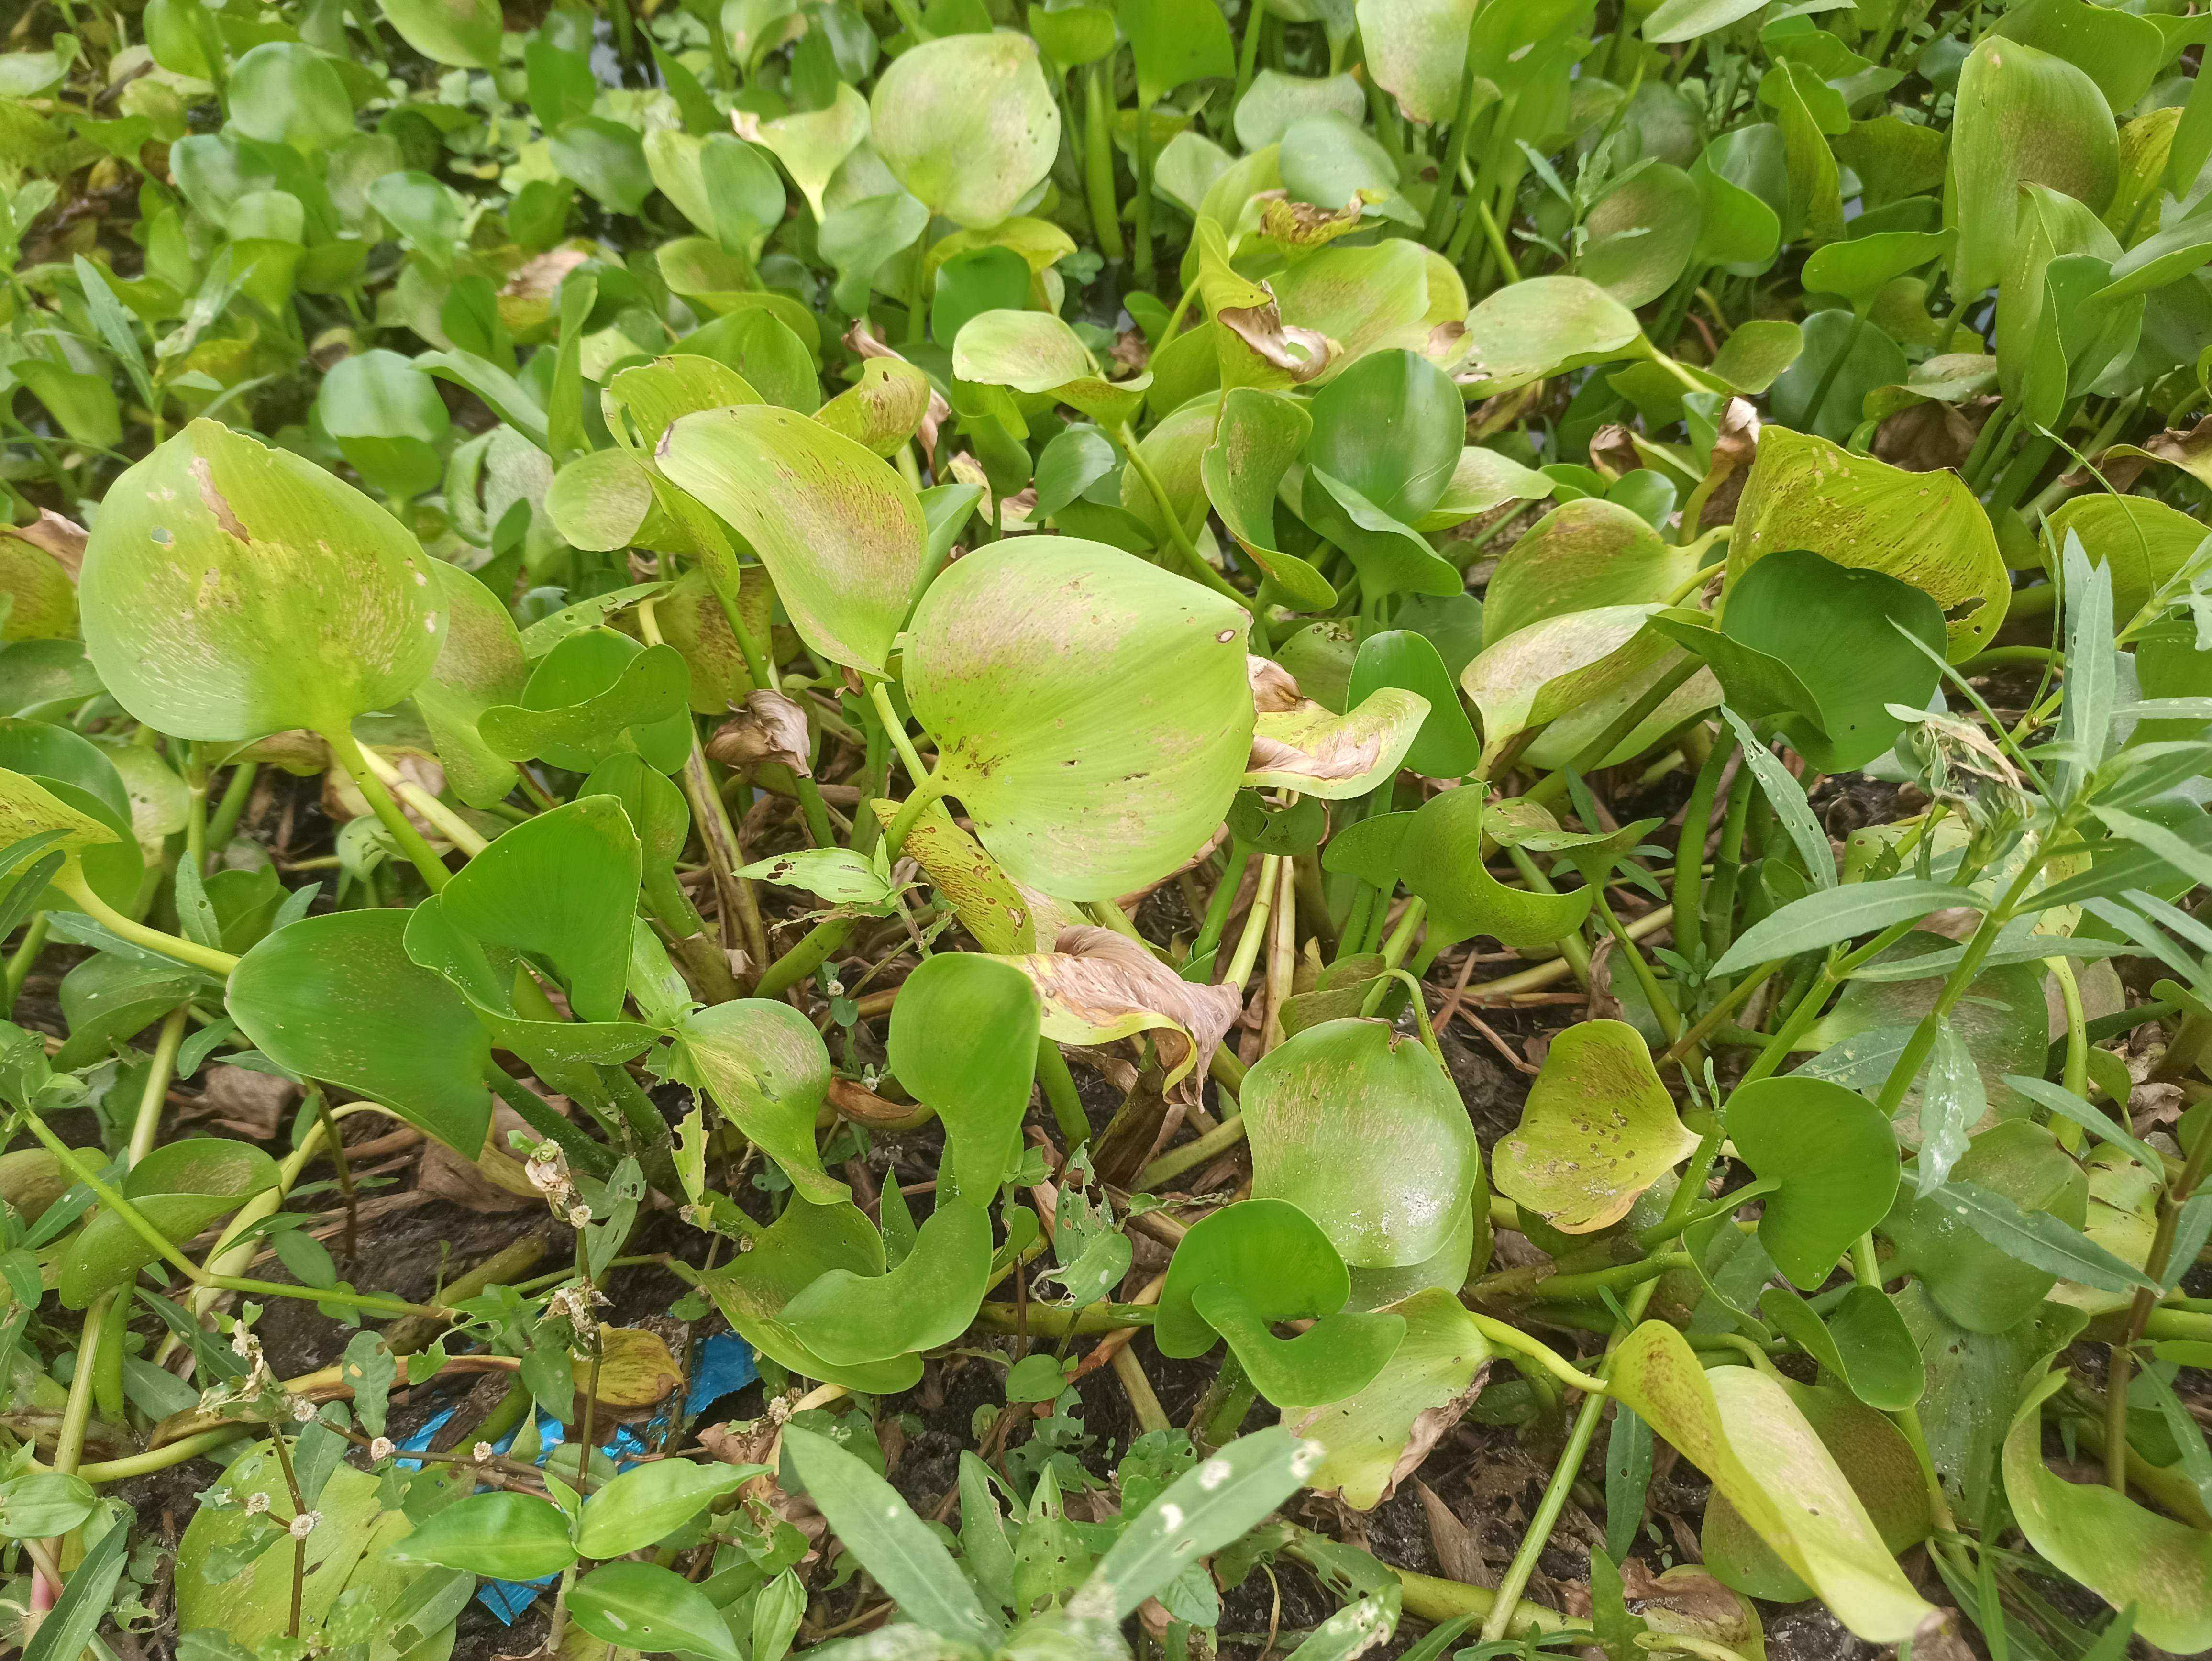
Species: Common Water Hyacinth (Eichornia crassipes)